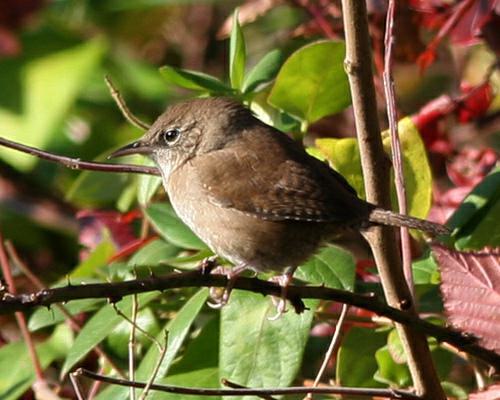
A photo of a house wren